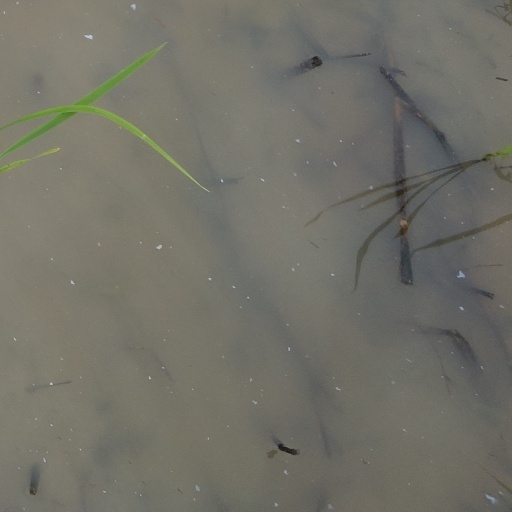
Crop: rice